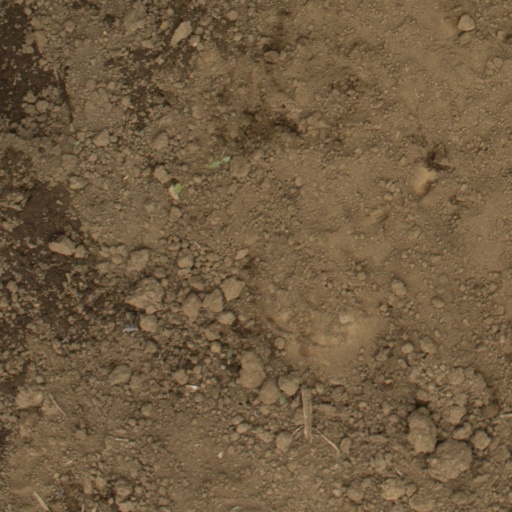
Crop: Jerusalem artichoke